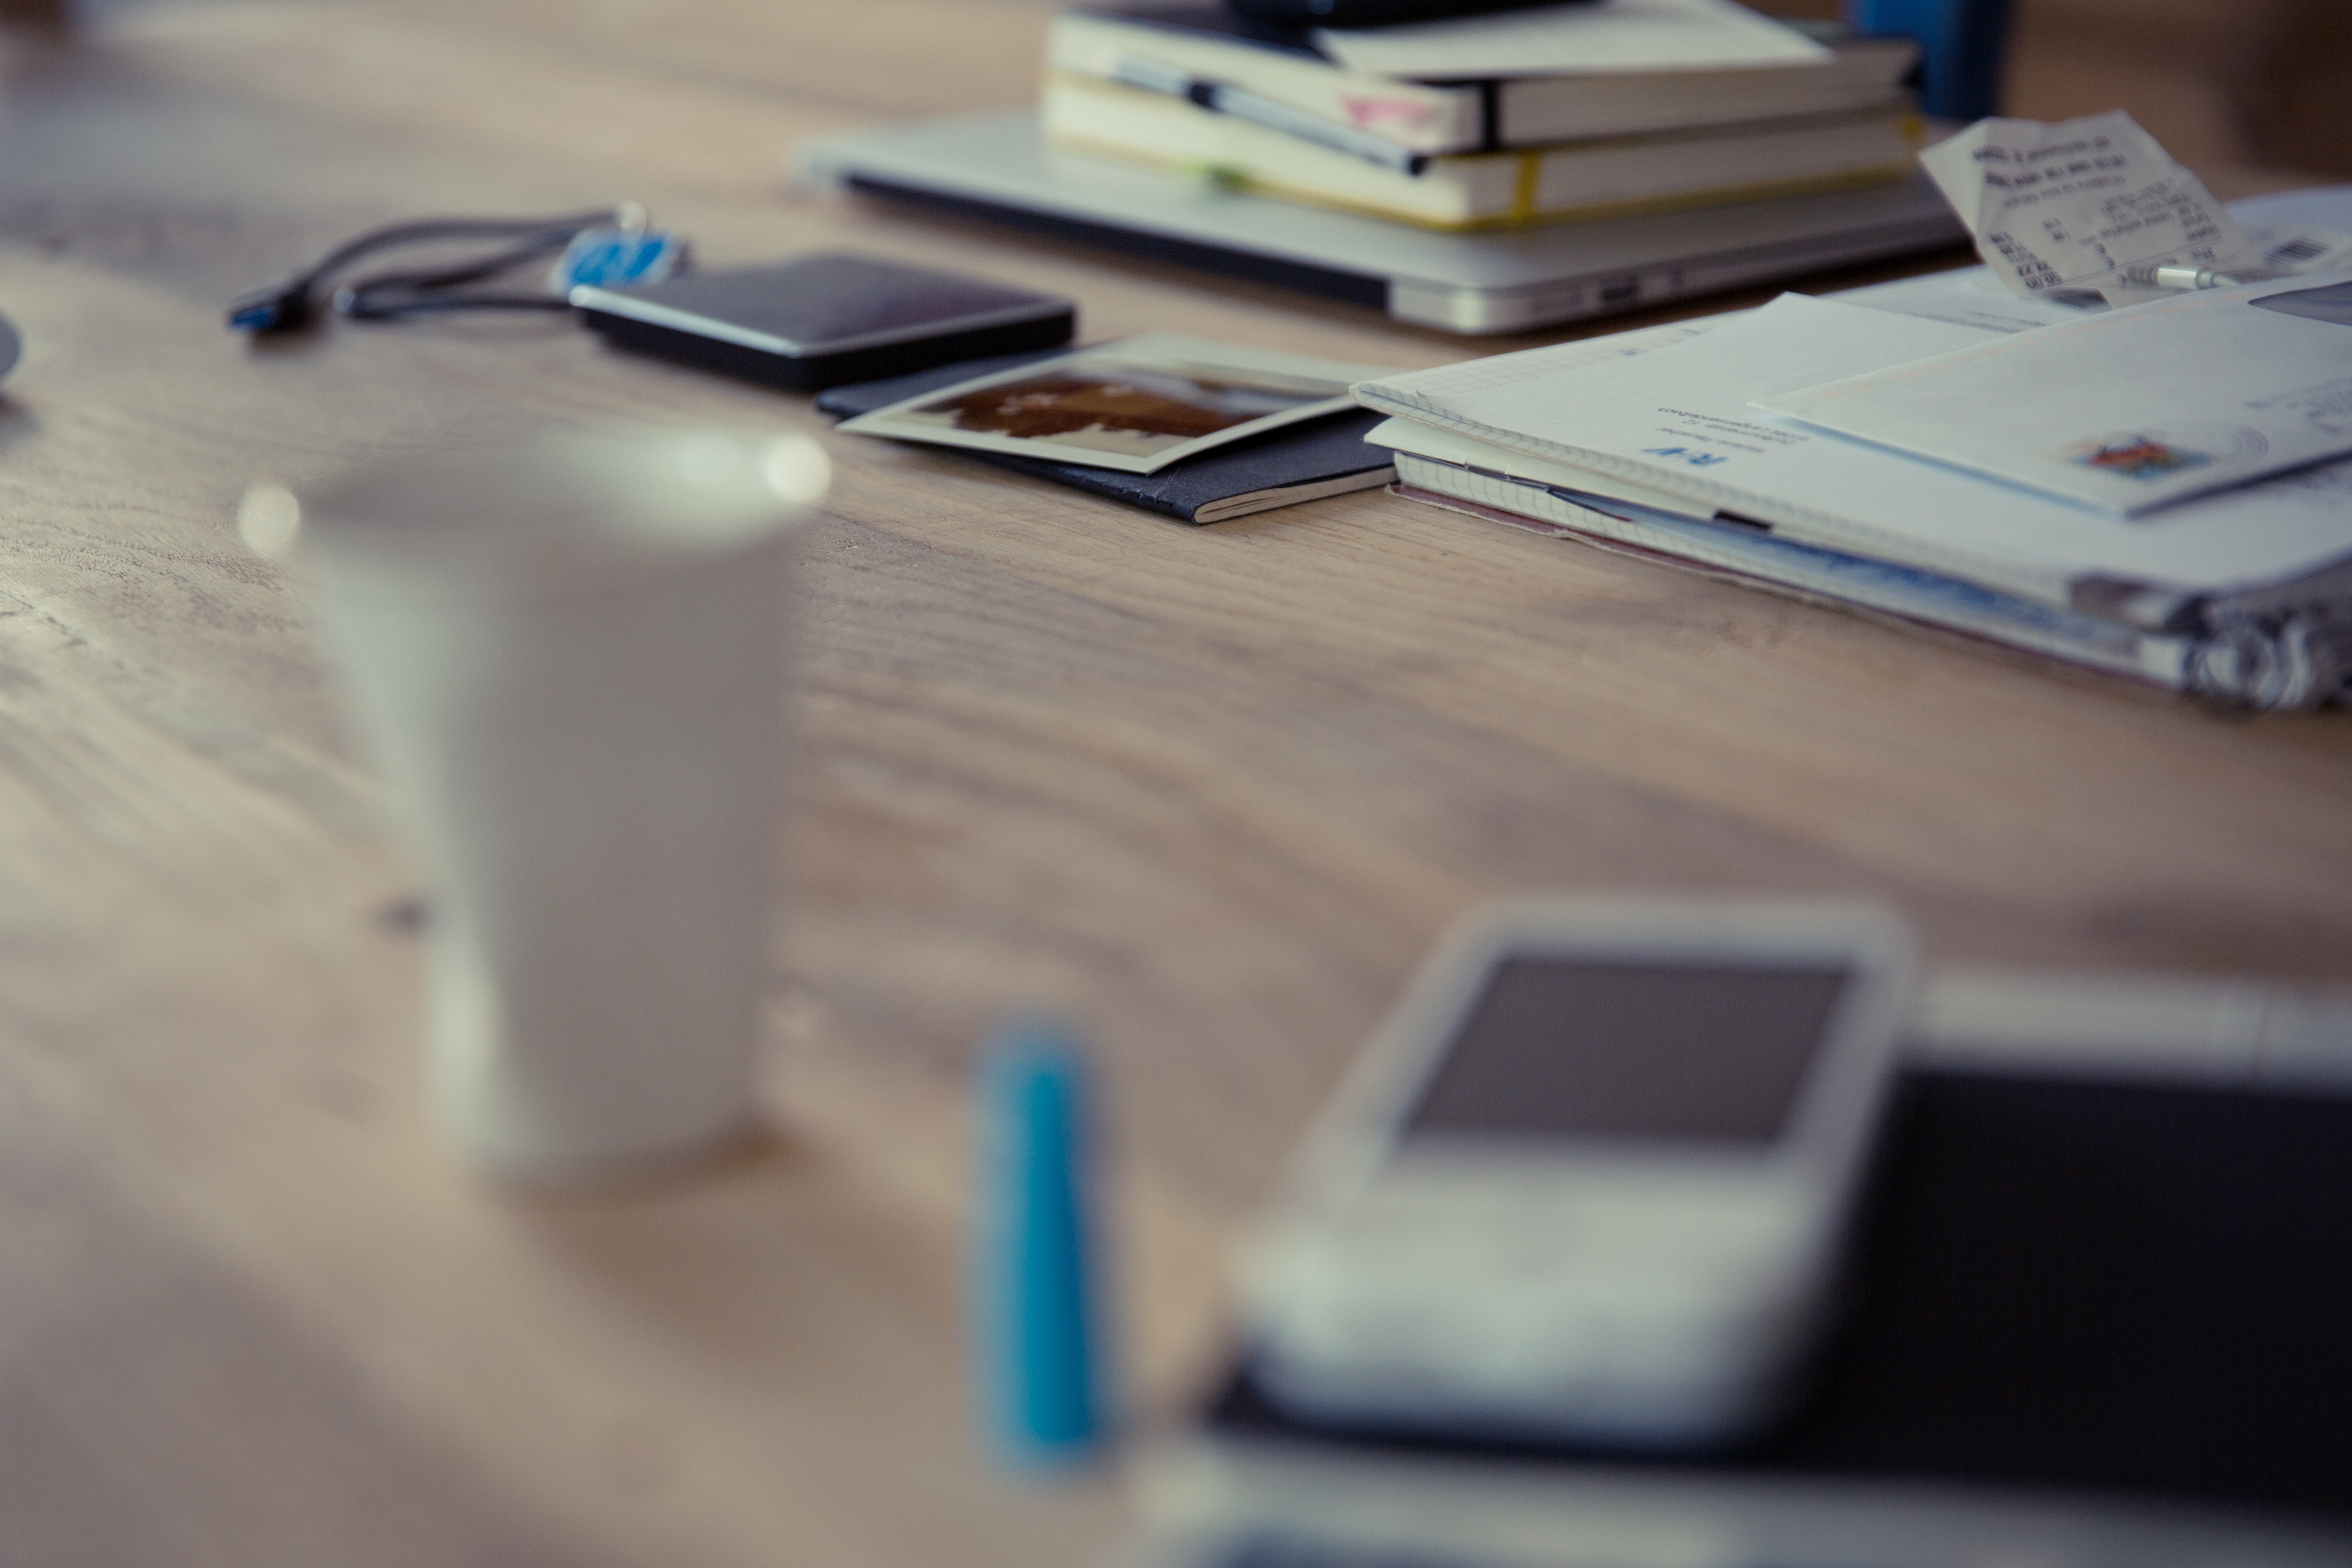
smartphone, writing, table, creative, coffee, leaf, pen, urban, office, home office, designer, art, design, freelancer, style, document, trend, co working